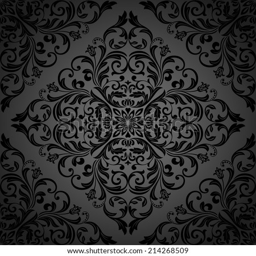
wallpaper in the style of art period .